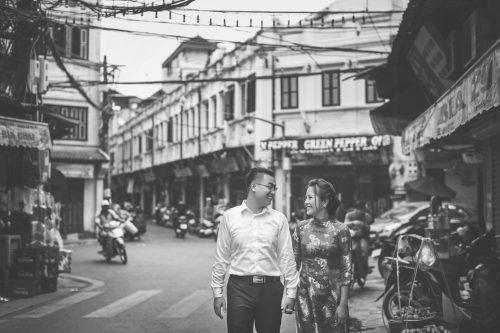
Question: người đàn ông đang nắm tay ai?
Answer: nắm tay người phụ nữ đi bên cạnh